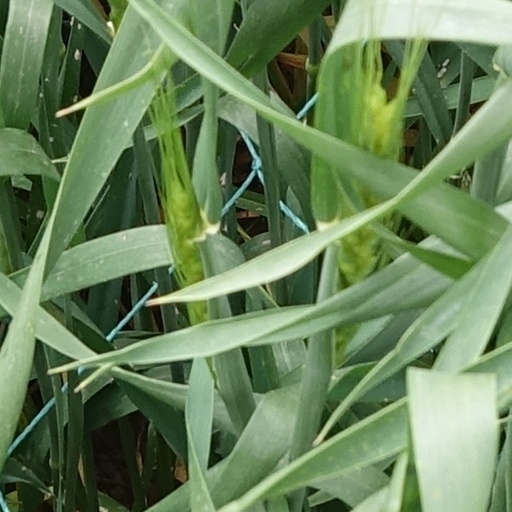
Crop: wheat